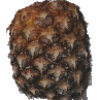
Label: Pineapple 1